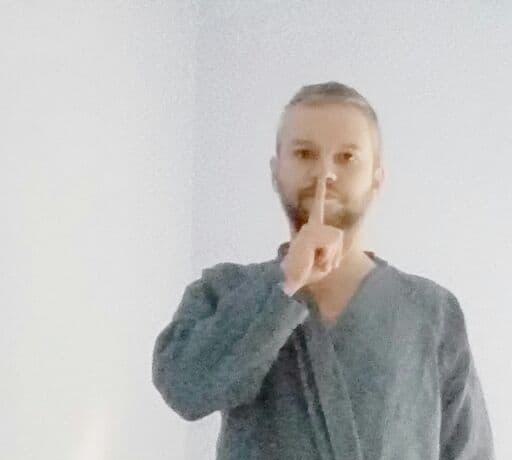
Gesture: mute